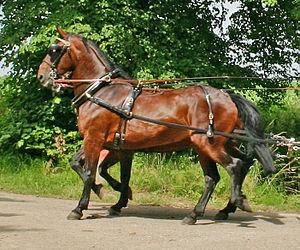
Le Cleveland Bay ou Bai de Cleveland est une race de chevaux carrosiers demi-sangs, originaire d’Angleterre, dont le nom est lié à la robe et au quartier de Cleveland dans le Yorkshire, où il a été développé. C'est la plus ancienne race anglaise de chevaux et le seul cheval autochtone de Grande-Bretagne n'appartenant pas à la catégorie des chevaux de trait. Les ancêtres de la race ont été sélectionnés au cours du Moyen Âge pour le transport de marchandises, ce qui leur a valu le surnom de « Chapman Horses ». Ces chevaux ont été croisés avec des andalous et barbes, et plus tard avec des chevaux arabes et Pur-sang, créant ainsi le Cleveland Bay moderne. Au fil des années, la race est devenue plus légère dans sa conformation, en raison de son utilisation comme cheval de selle et d’attelage. La popularité du Cleveland Bay a grandement varié depuis qu’il a été exporté aux États-Unis au début du XIXᵉ siècle. Malgré une sérieuse baisse de la population après la Seconde Guerre mondiale, la race a fait l’objet d’un regain de popularité depuis les années 1970, bien que seulement 550 chevaux aient été recensés dans le monde en 2006.